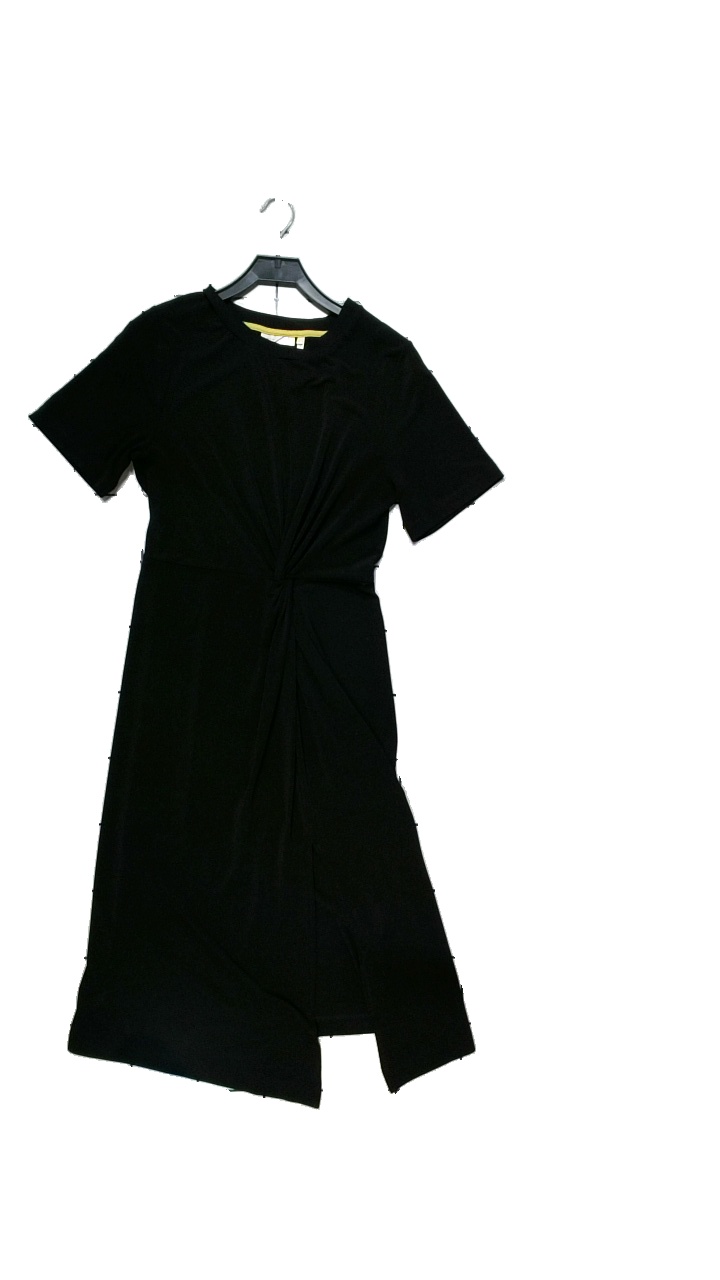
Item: Dress (Ladies)
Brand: Inwear
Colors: Black
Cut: Regular, C-collar
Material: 95%Polyester,5%Elastan
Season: All
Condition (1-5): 5
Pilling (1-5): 4
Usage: Reuse
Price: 250-400